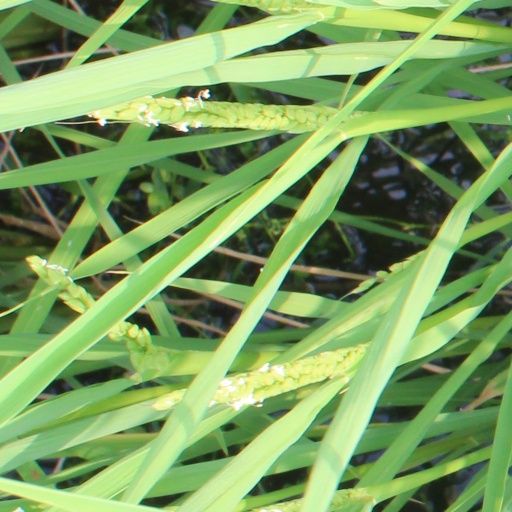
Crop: rice